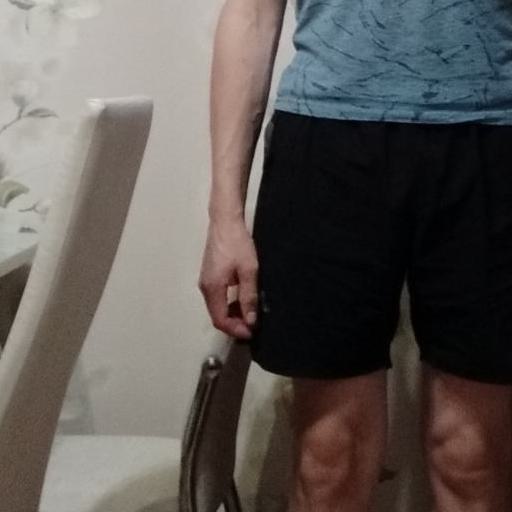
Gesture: no_gesture